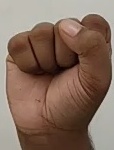
ASL sign: S